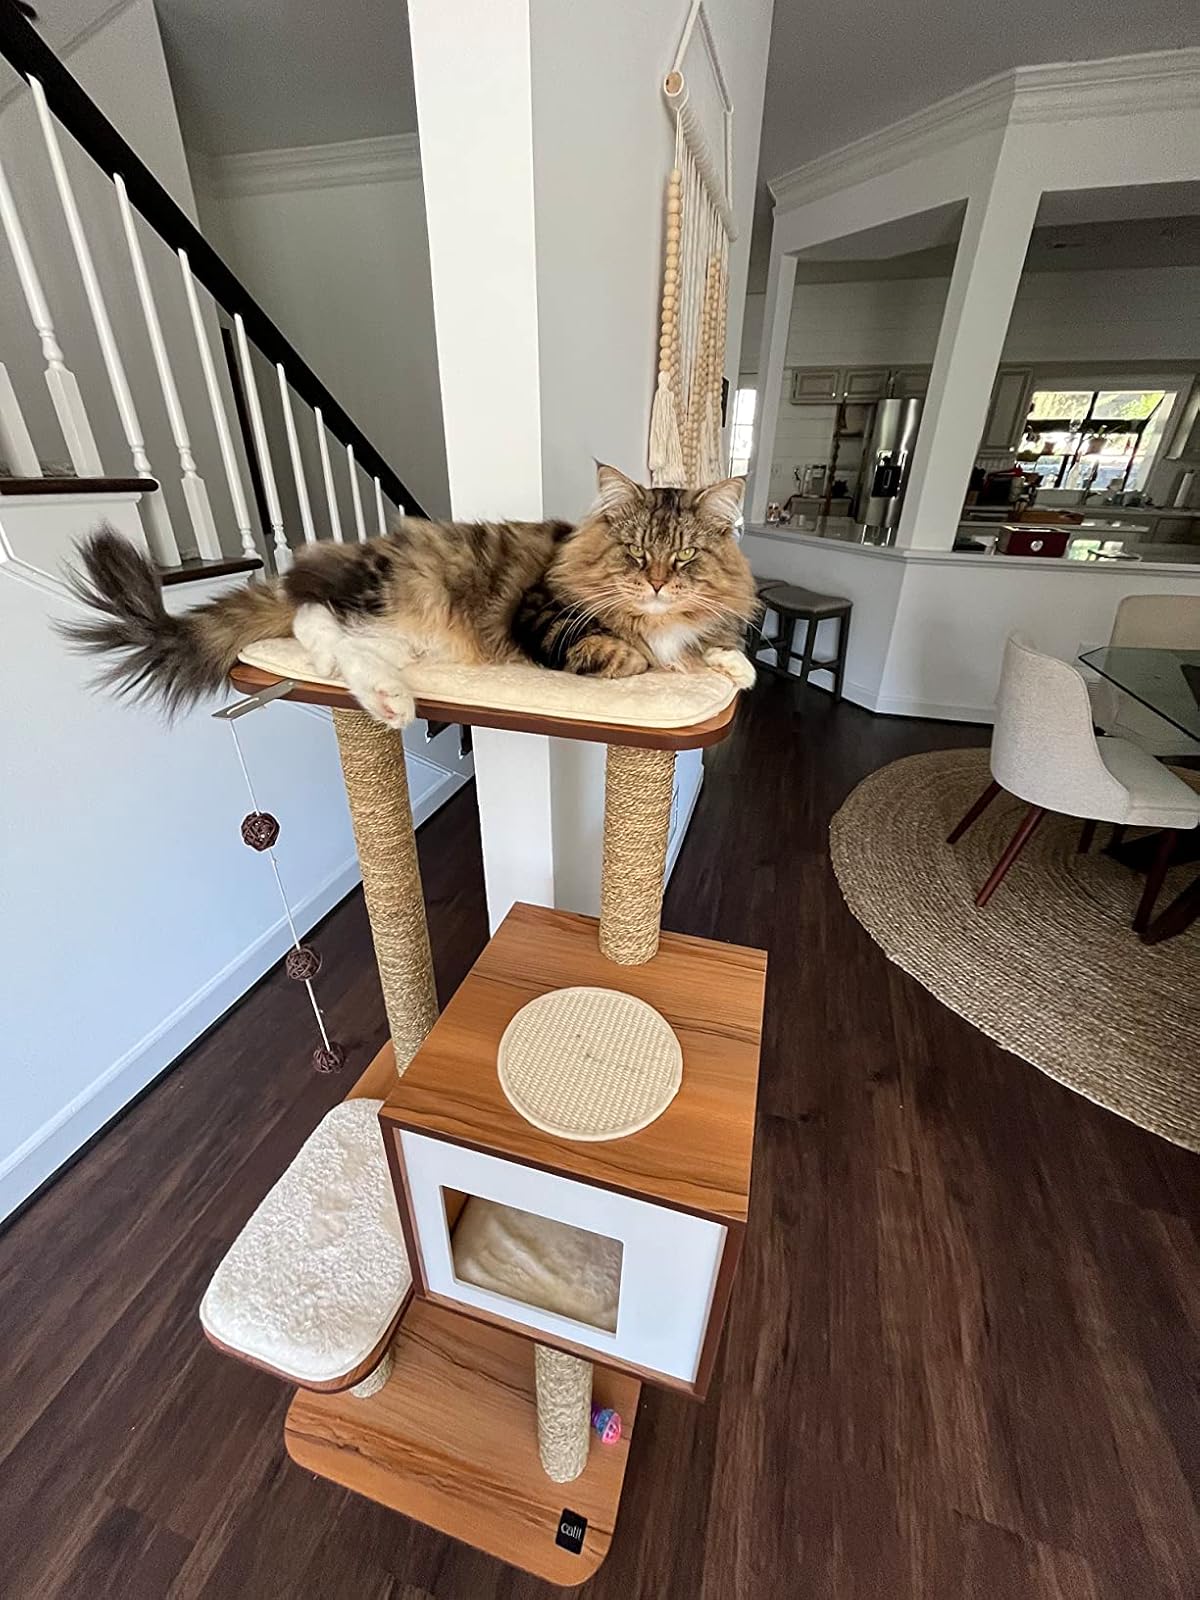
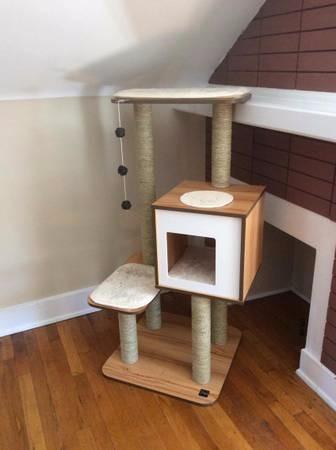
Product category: items_cat tree
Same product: yes